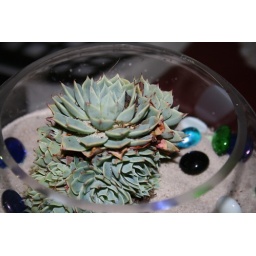
Tiny plant in a bowl